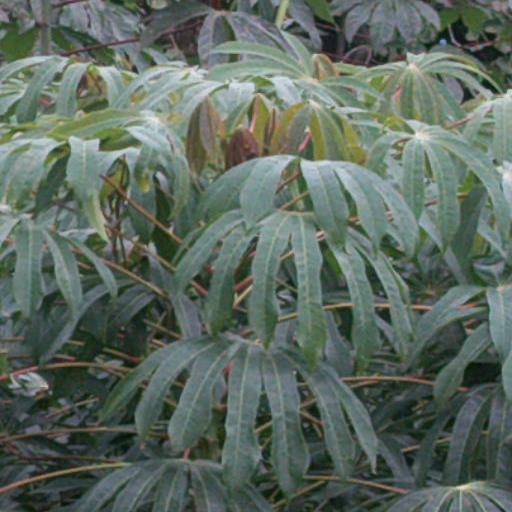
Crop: cassava